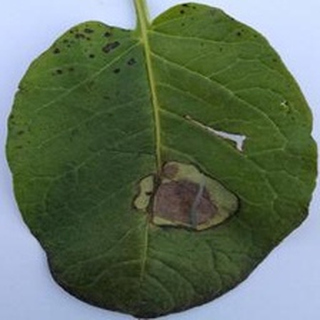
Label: potato_late_blight